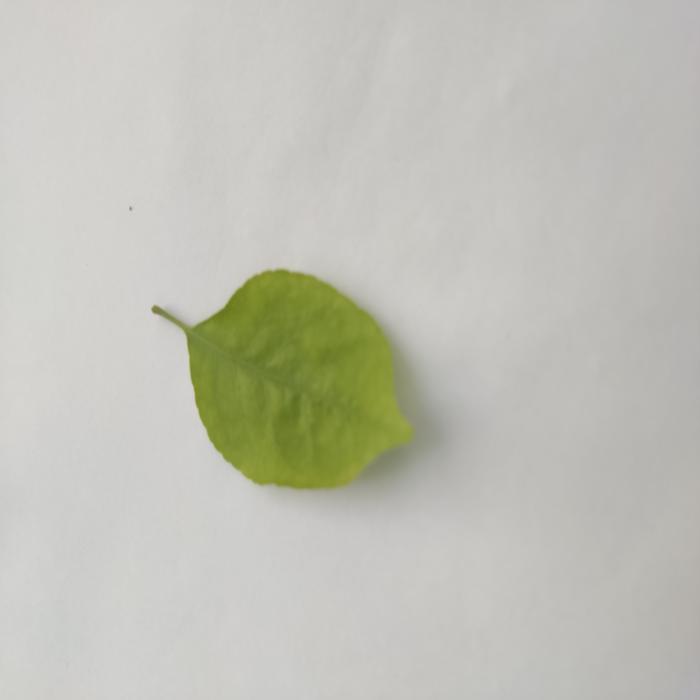
Crop: Aegle Marmelos
Leaf condition: Cercospora_Leaf